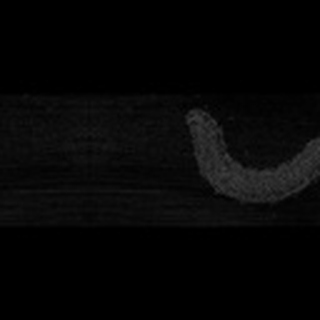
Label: cotton_army_worm